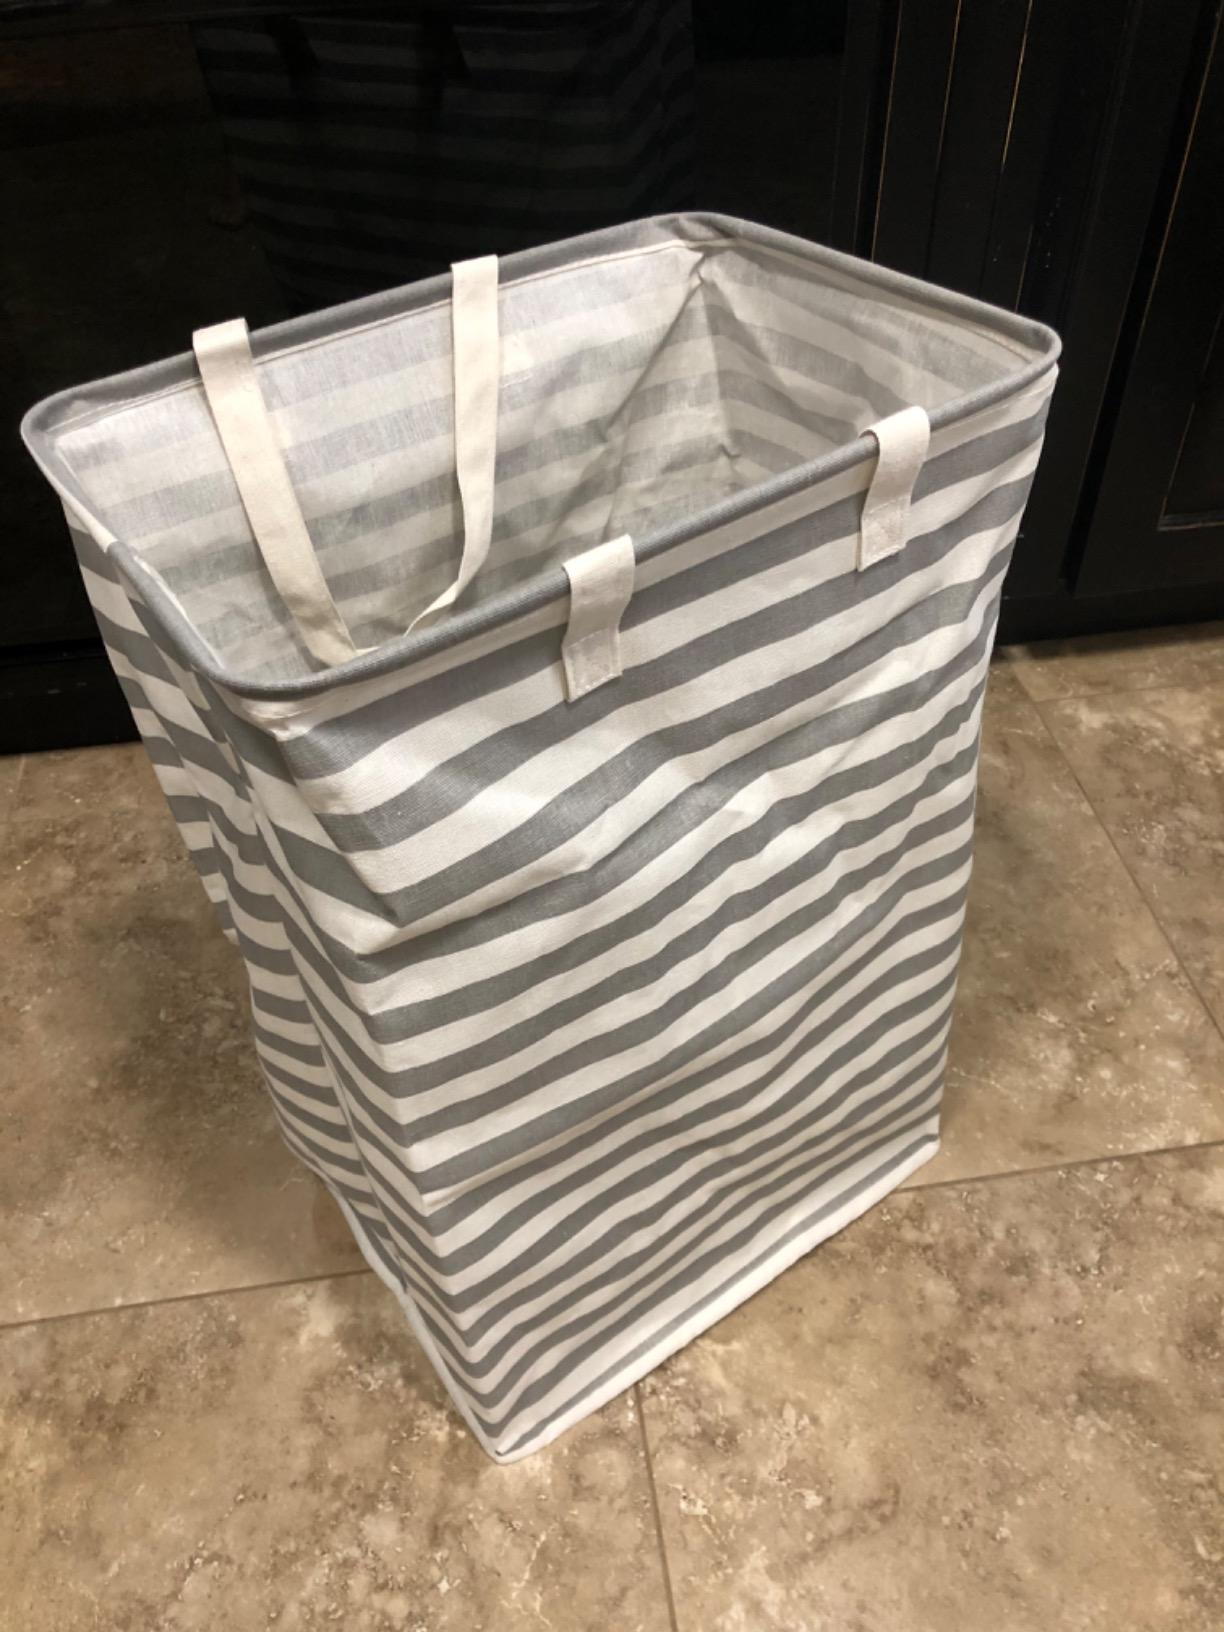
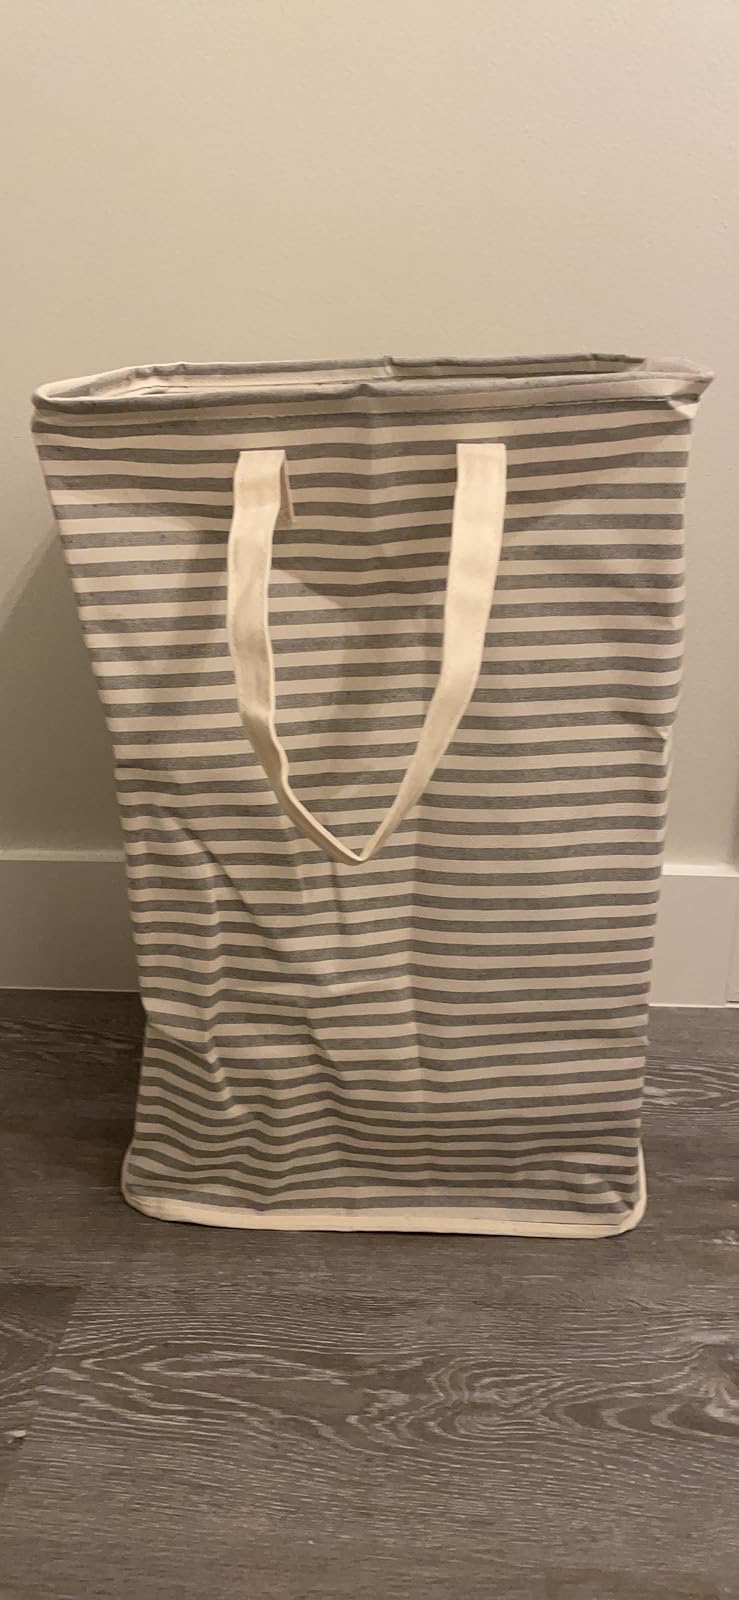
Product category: items_hamper
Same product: no